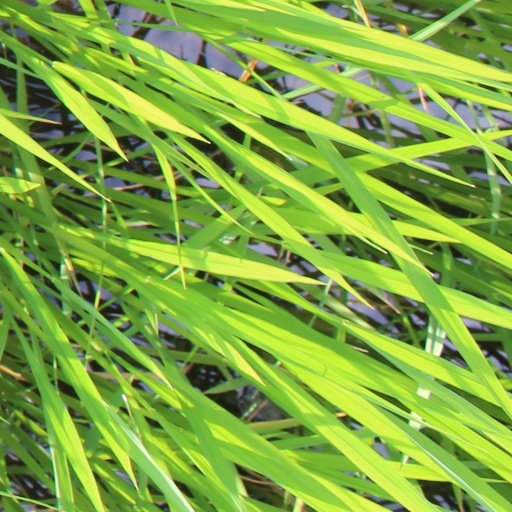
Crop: rice